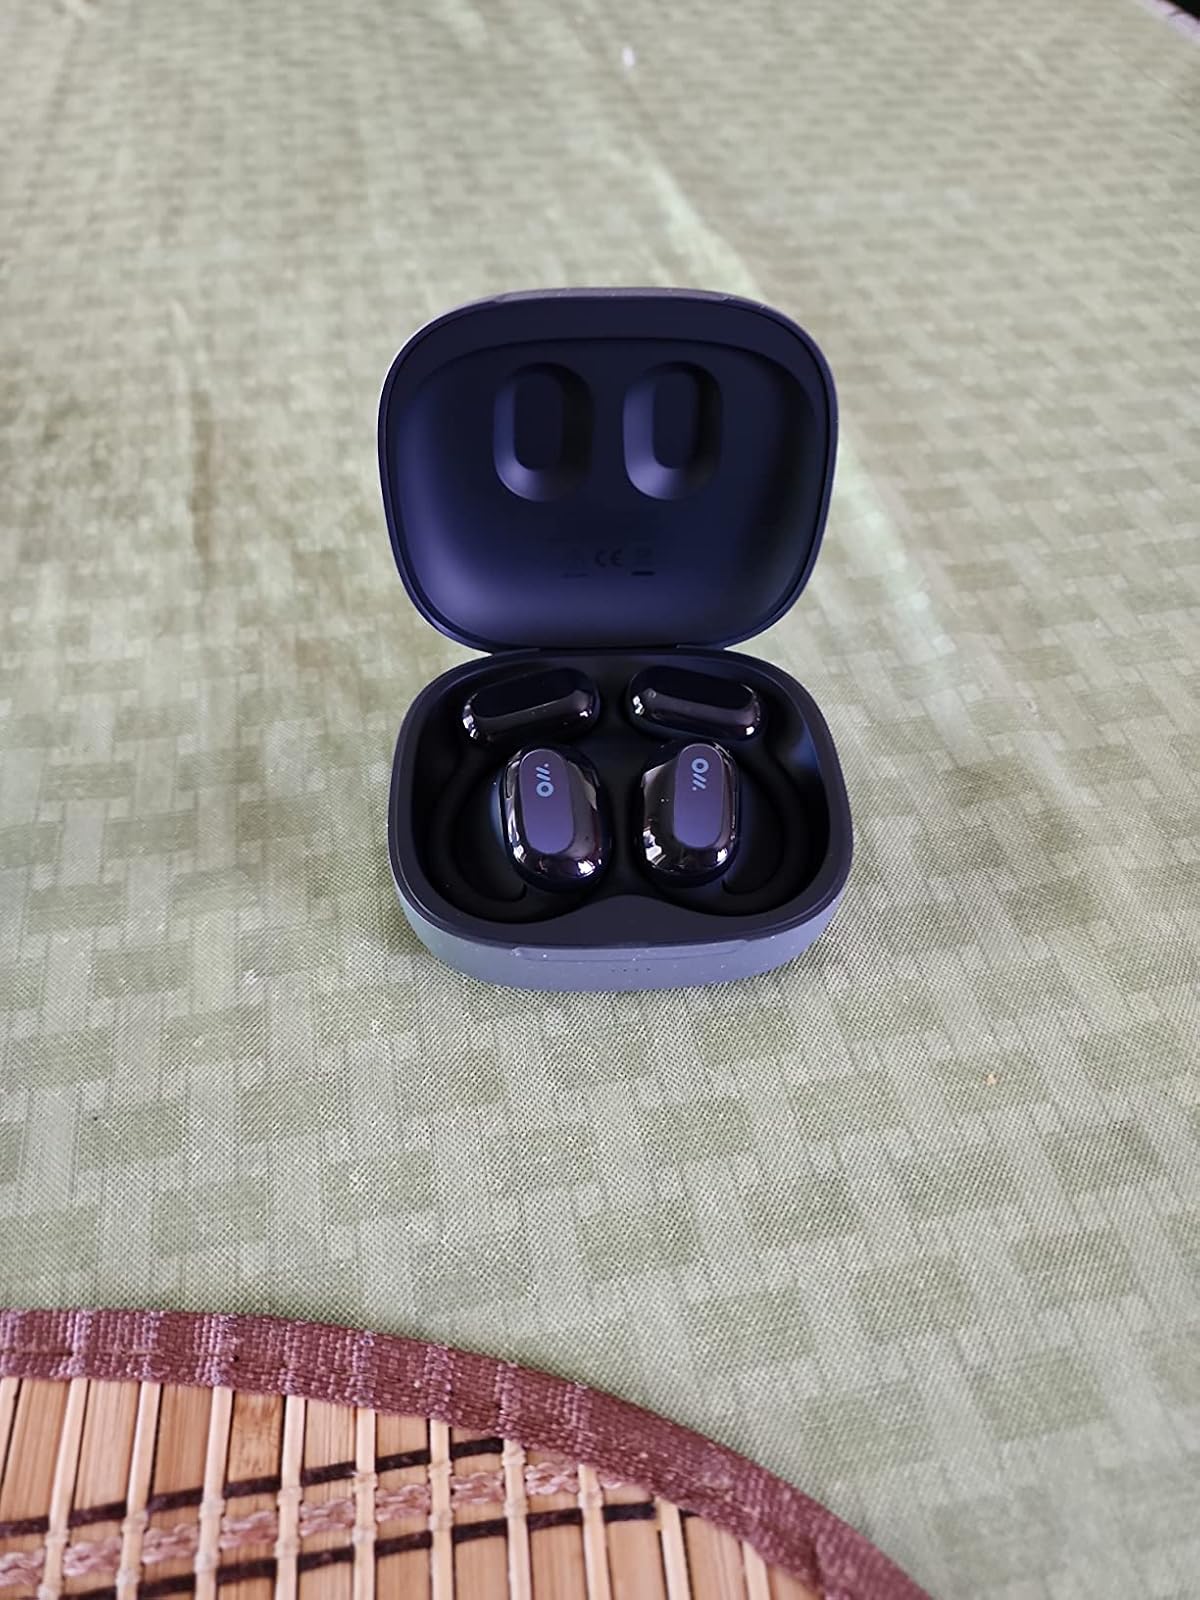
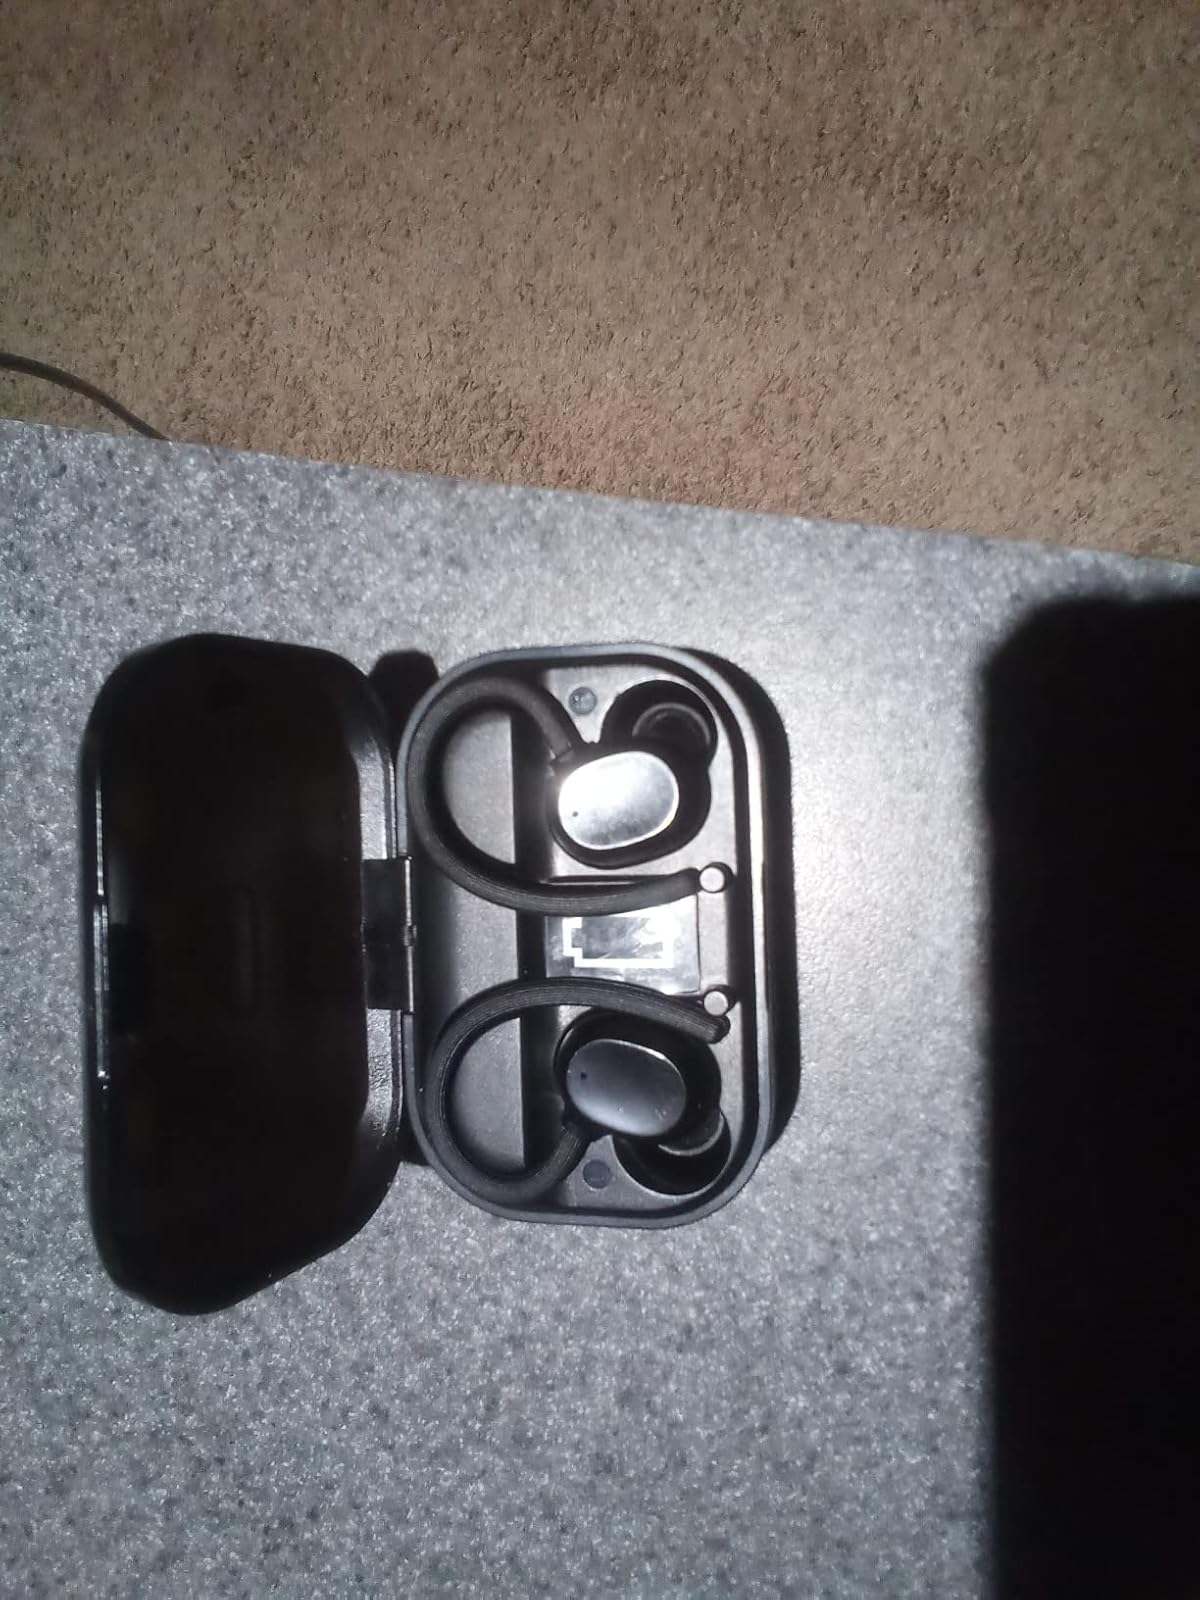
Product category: earbuds
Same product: no